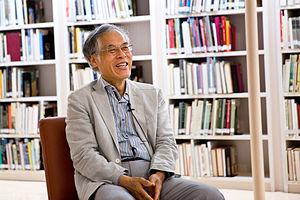
Terunobu Fujimori, né le 21 novembre 1946 est un architecte et historien japonais de l'architecture.